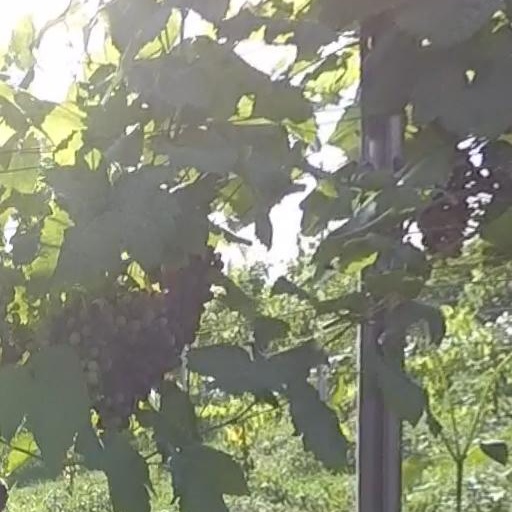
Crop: grape